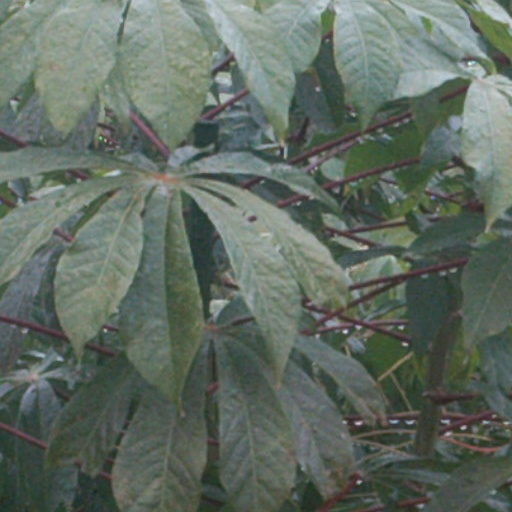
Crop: cassava